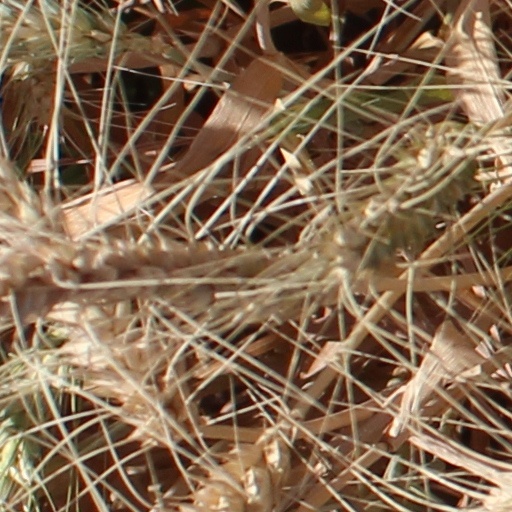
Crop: wheat